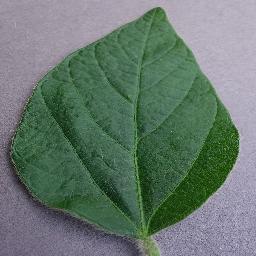
Label: Soybean___healthy